Tran Crag

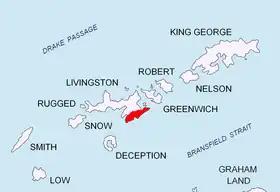
Location of Tangra Mountains on Livingston Island in the South Shetland Islands.

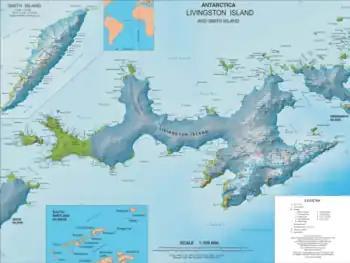
Topographic map of Livingston Island and Smith Island

Tran Crag (Transki Kamak \'tr&n-ski 'ka-m&k\) rises to 490 m in the Tangra Mountains of Livingston Island in the South Shetland Islands, Antarctica and projects from the tributary glacier draining the west slopes of Friesland Ridge between St. Boris Peak and Simeon Peak. It is named after the town of Tran in Western Bulgaria.